Opal card

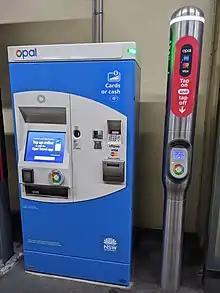
Opal top up machine and Opal reader at a light rail stop

Non-reusable (single trip) Opal tickets were introduced on 1 August 2016, replacing all remaining paper tickets. These are only valid on the day of purchase for a single trip only, and only two ticket types are available: Adult and Child/Youth. Single ticket prices are significantly higher than the applicable fare on a reloadable card to discourage their use.